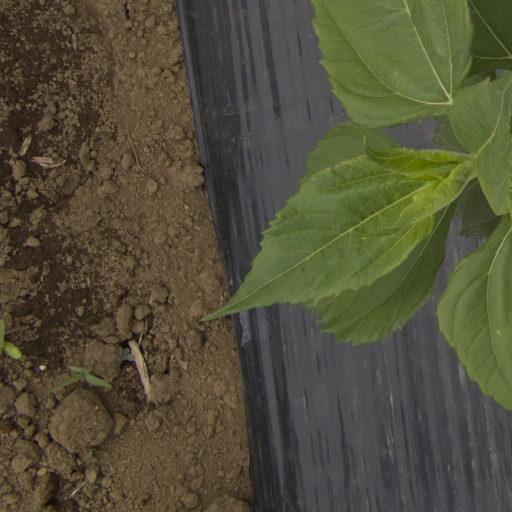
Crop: Jerusalem artichoke